Zappo Zap

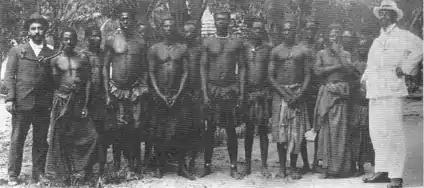
William Morrison (left) and William Sheppard (right) with Bakuba witnesses who traveled to Kinshasa for the 1909 trial against Sheppard and Morrison for libel brought by the Kasai Rubber Company.

The Zappo Zaps were a group of Songye people from the eastern Kasaï region in what today is the Democratic Republic of the Congo. They acted as allies of the Congo Free State authorities, while trading in ivory, rubber and slaves.